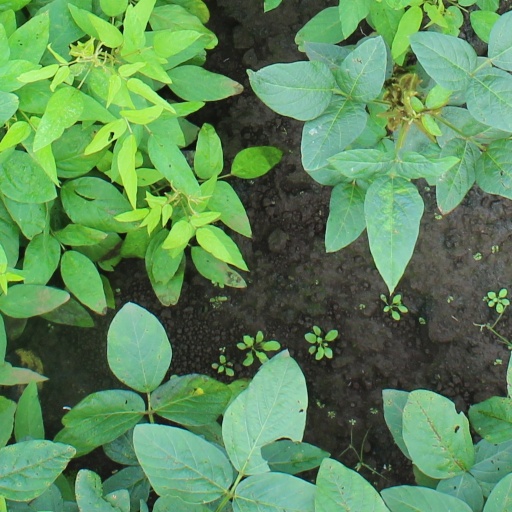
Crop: soybean